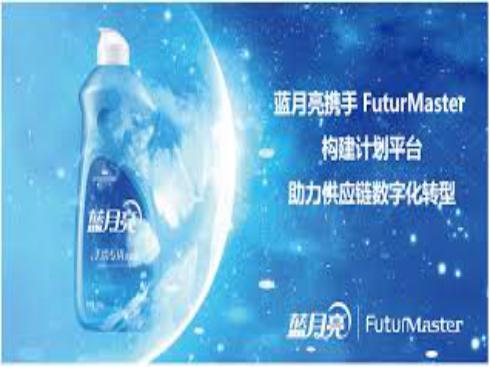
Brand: bluemoon
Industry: Necessities